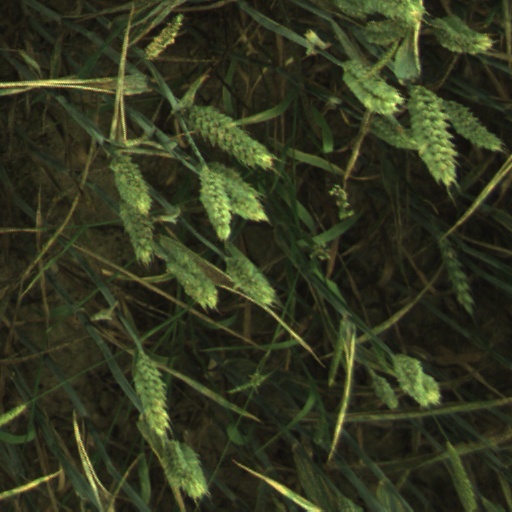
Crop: wheat